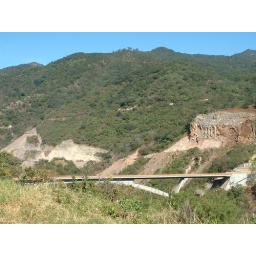
El Progreso bridge in the Sierra Madre mountains